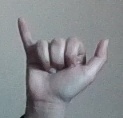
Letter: ya